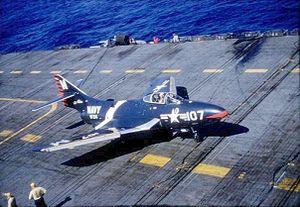
Le Grumman F9F Cougar est un avion de chasse américain des années 1950, embarqué à bord de porte-avions. C'est un dérivé du Grumman F9F Panther sur lequel les ailes droites ont été remplacées par des ailes en flèche plus modernes. La marine américaine a considéré le Cougar comme une version actualisée du Panther, bien qu'ayant un autre nom officiel, et donc le Cougar a commencé sa carrière sous la désignation F9F-6.